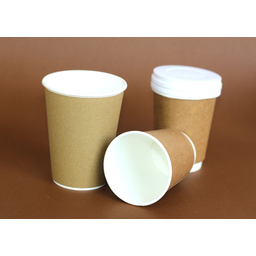
Label: paper